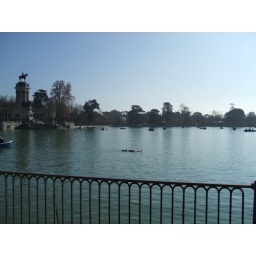
Retiro has a lake in the middle where you can rent little boats and go for a row.